Gondwanaland (Australian band)

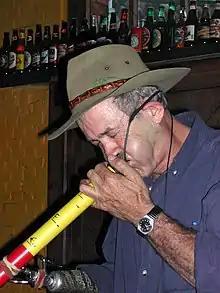
Charlie McMahon of Gondwana playing his invention, a 'didjeribone'.He is using a mouth-held geologist's seismic sensor to amplify its growling subsonic dynamics.Sfinks Festival in Boechout, Belgium, in 2002

In November 1988 Gondwanaland performed at the "Tomita Sound Cloud in Sydney – Hymn to Mankind", a AUD $3 million, Japanese government-sponsored, light and sound, opera spectacular held on Sydney Harbour as part of the Australian Bicentennial celebrations. The concert attracted an audience of over 120,000: an Australian record for a live music event. Gondwanaland's fourth album, "Wildlife", which was released in 1989, was a live recording in a Sydney nightclub, Kakadu. The group "achieved its strongest combination of ambient and avant-garde experimentation on [this album], with tracks like 'Highway' and 'Deja Vu' evoking the vastness and loneliness of Central Australia".